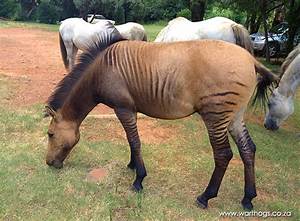
Label: horse